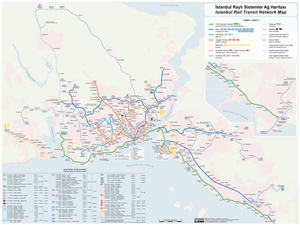
Réseau de transport public d'İstanbul (métro, tramway, RER, BHNS, funiculaires et télécabines) Հայերեն: Ստամբուլ քաղաքի տրանսպորտի գծապատկերը (մետրոպոլիտեն, տրամվայ, ավտոբուսներ, ֆունիկուլյոներ և այլն) Hrvatski: Karta istanbulske željezničke mreže 日本語: イスタンブールの公共交通網（地下鉄、トラム、近郊電車、バス・ラピッド・トランジット、ケーブルカー、ロープウェー） ქართული: სტამბოლის მეტროპოლიტენის სქემა Bahasa Melayu: Rangkaian keretapi singgahan Istanbul Srpskohrvatski / српскохрватски: Karta istanbulske željezničke mreže Open this image as an overlay in Google Earth (Google Maps, Bing) (Help|Source)
Istanbul ou Istamboul [istɑ̃bul], appelé officiellement ainsi à partir de 1930 et auparavant Constantinople, est la plus grande ville et métropole de Turquie et la préfecture de la province homonyme, dont elle représente environ 50 % de la superficie mais plus de 97 % de la population. Quatre zones historiques de la ville sont inscrites sur la liste du patrimoine mondial de l'Unesco depuis 1985. Istanbul est le principal centre économique de la Turquie mais aussi la capitale culturelle du pays.
Üsküdar, autrefois connu sous le nom de Scutari, est un des trente-neuf districts de la ville d'Istanbul, en Turquie. Il est situé sur la rive asiatique du Bosphore et jouxte le district de Kadiköy. Un de ses emblèmes est la tour de Léandre, Kız kulesi. Sa population avoisine les 500 000 habitants.
Marmaray est une voie ferrée reliant les quartiers stambouliotes de Fatih et Üsküdar à travers le Bosphore. Un tunnel immergé par 60 mètres de fond, le plus profond du monde construit selon cette méthode, permet de traverser ce détroit. La construction du tunnel s'est achevée en avril 2009, tandis que la voie ferrée est mise en service le 29 octobre 2013.